Terry Hall (singer)

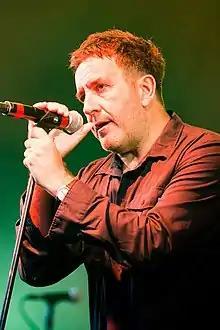
Hall at Kew Gardens, 2015

Terence Edward Hall (19 March 1959 – 18 December 2022) was a British musician who came to prominence as the lead singer of the 2-tone band the Specials, and later recorded with groups such as Fun Boy Three, the Colourfield, Terry, Blair & Anouchka, and Vegas.